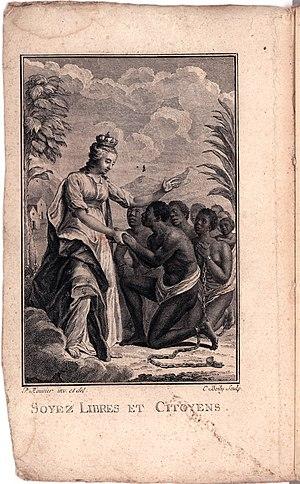
Couverture du livre de Benjamin-Sigismond Frossard, La cause des esclaves nègres et des habitans de la Guinée […], Lyon, imprimerie Aimé de La Roche, 1789.
Benjamin-Sigismond Frossard, né à Nyon le 23 août 1754 et mort à Montauban le 3 janvier 1830 est un théologien suisse et professeur à la faculté de théologie protestante de Montauban. Il est connu pour son engagement en faveur de l'abolition de l'esclavage.